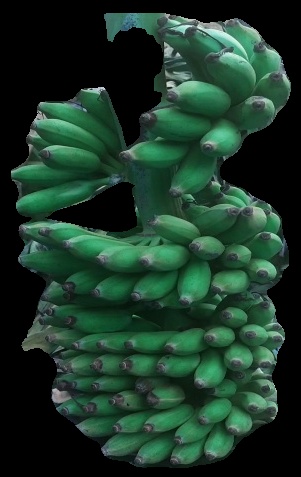
Variety: elakki-bale
Grade: grade1